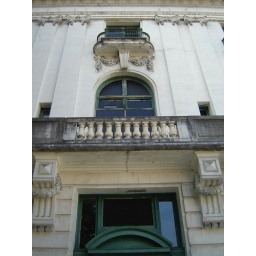
This was a balcony on the south end of the B.P.O.E. building in Tacoma, WA.